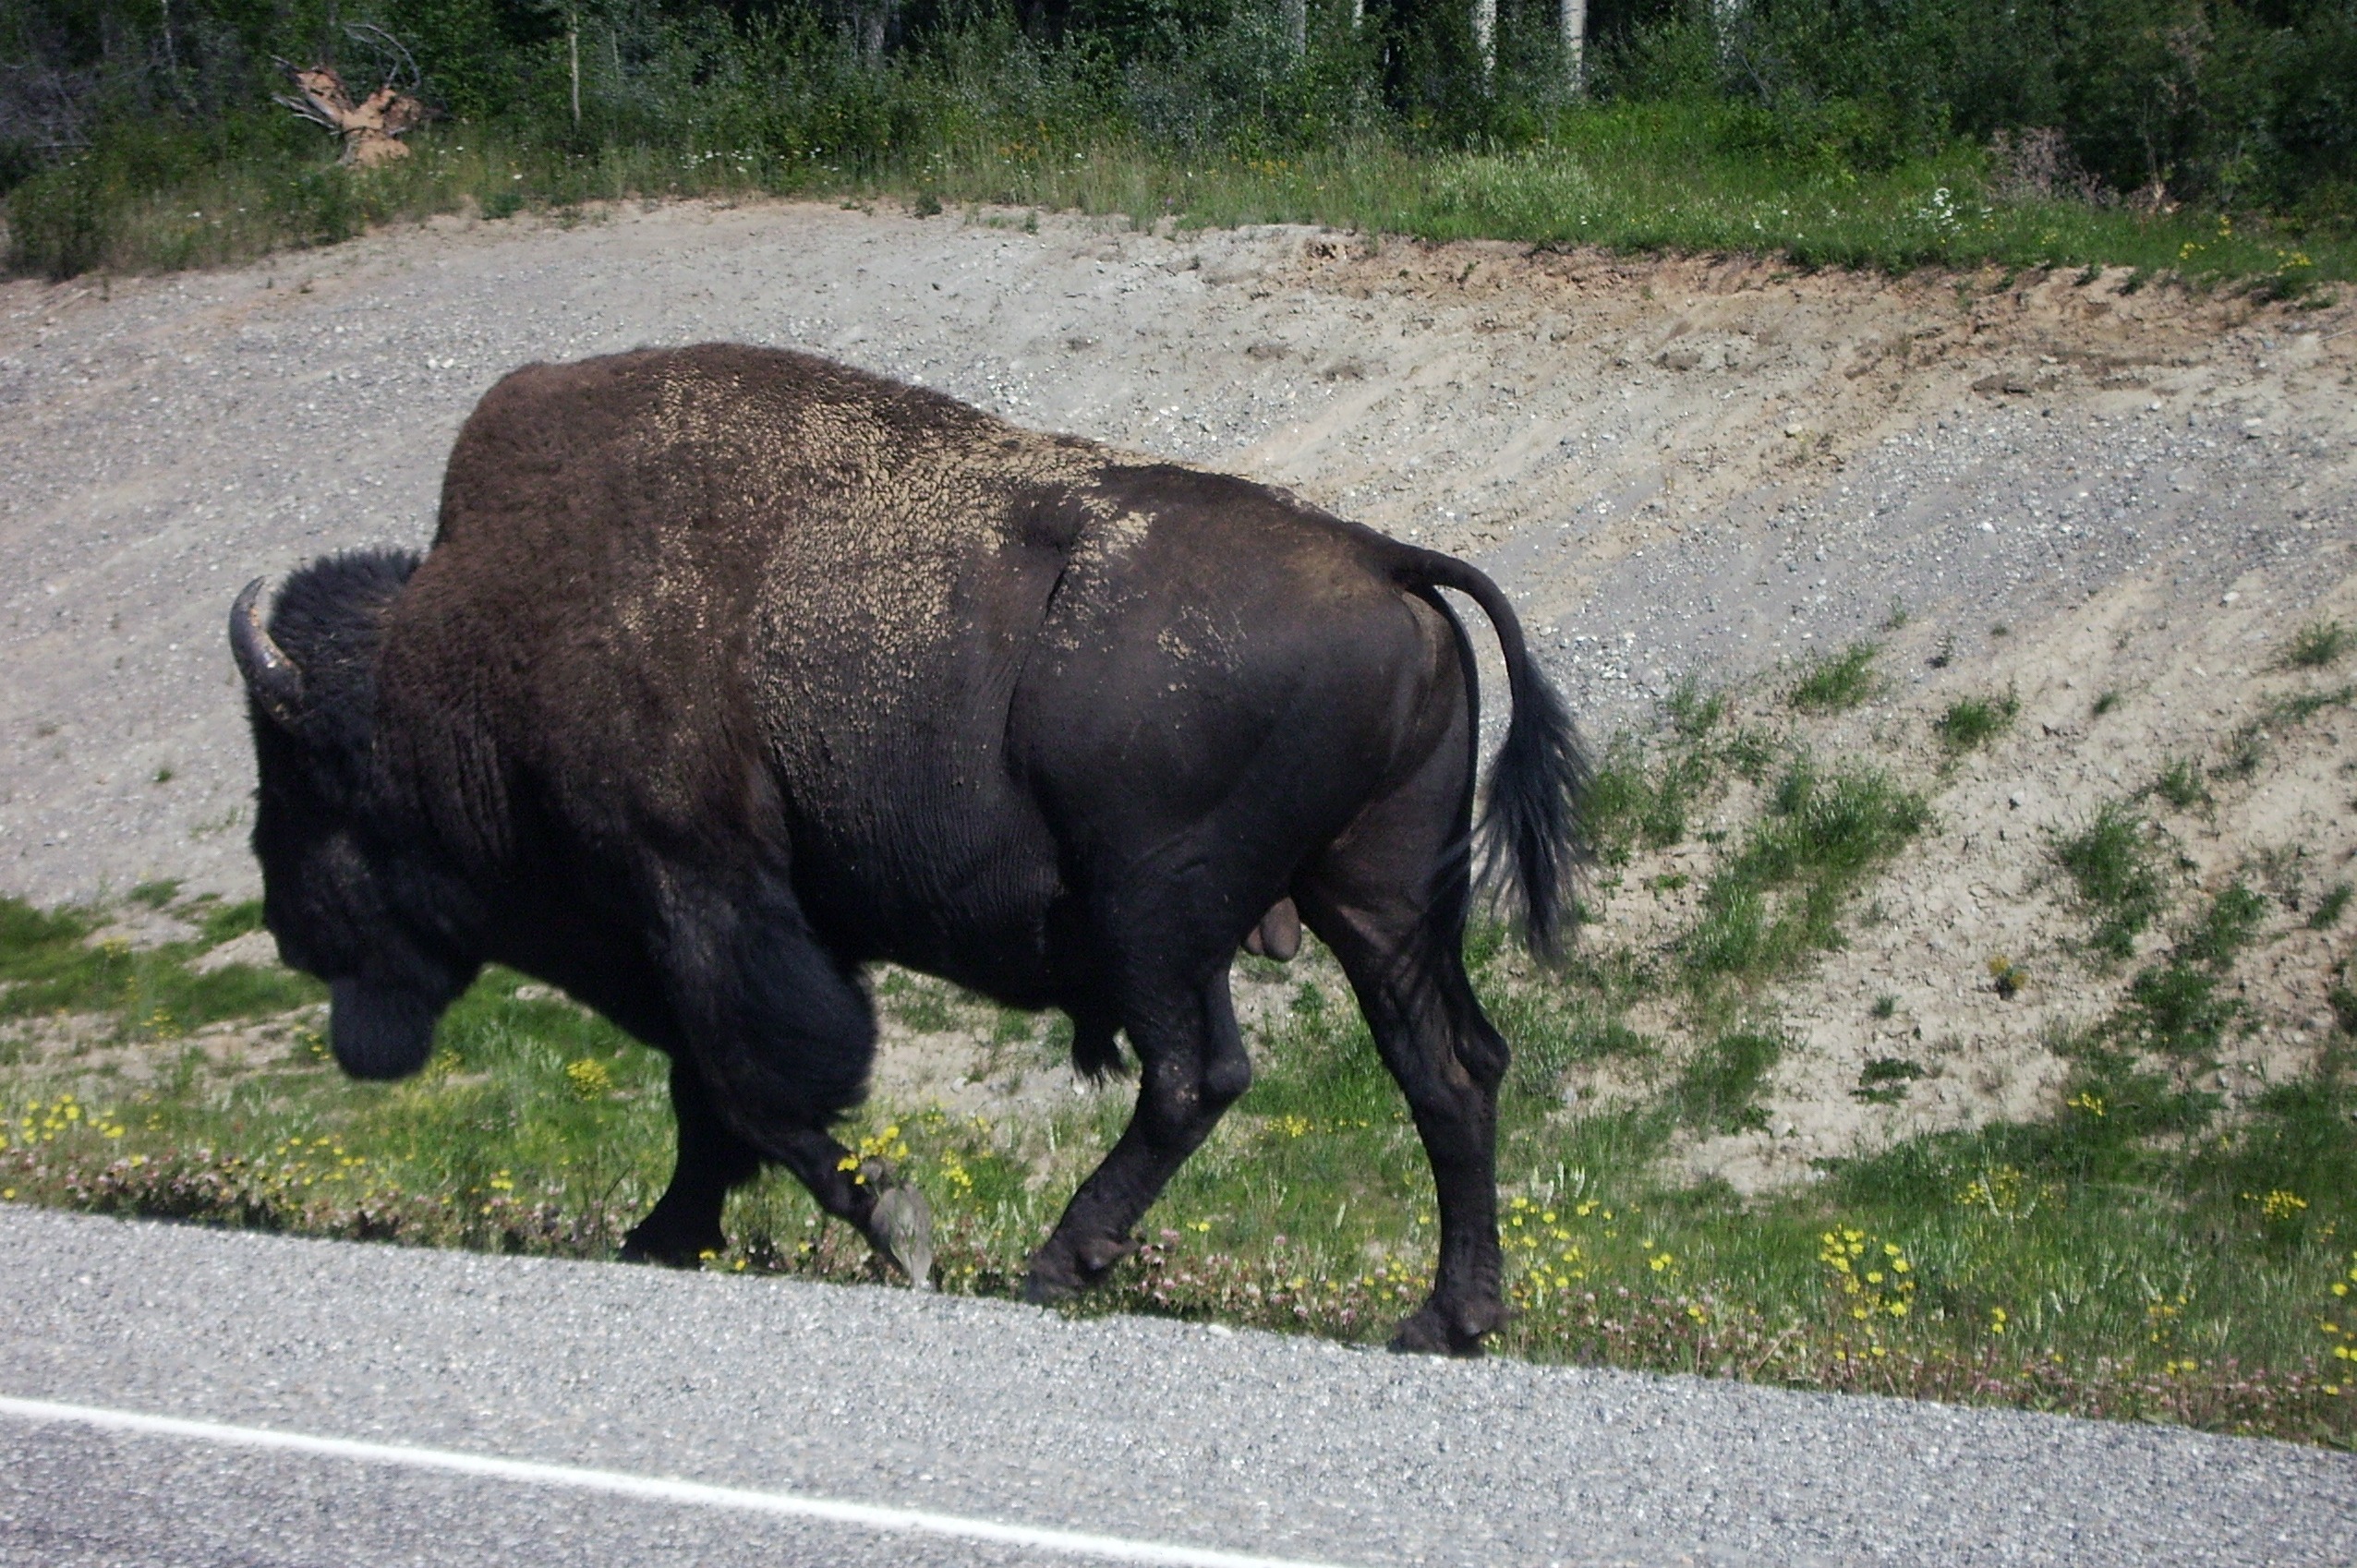
wildlife, mammal, fauna, bull, north, canada, vertebrate, bison, tradition, buffalo, water buffalo, cattle like mammal, cow goat family, northwest canada